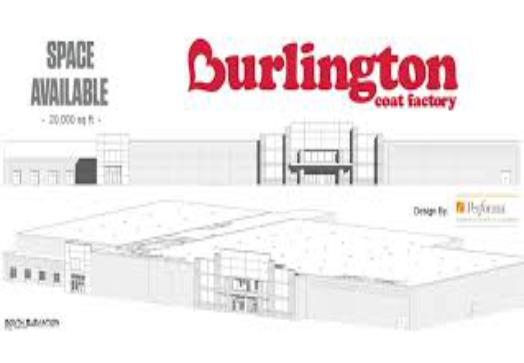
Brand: Burlington Coat Factory
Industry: Clothes